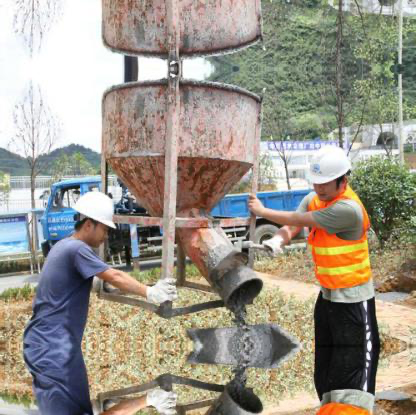
Objects in the image:
label: helmet
label: helmet